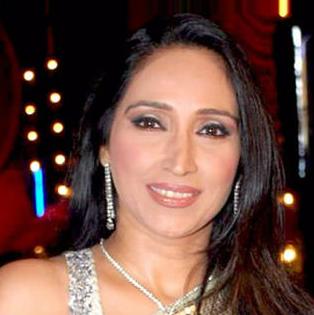
Age: 49